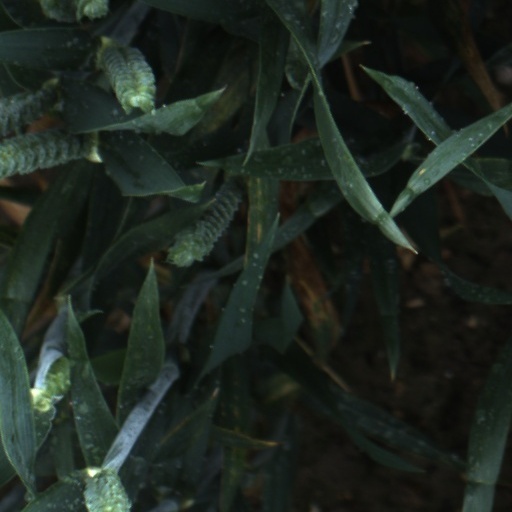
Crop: wheat